Sami Zayn

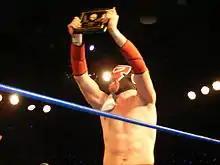
El Generico celebrating his Chikara Rey de Voladores win in April 2011

After losing to Jericho on September 25 at Clash of Champions, Zayn began a feud with Braun Strowman after preventing him from confronting Raw General Manager Mick Foley. On the November 1 episode of "SmackDown Live", Intercontinental Champion Dolph Ziggler made an open challenge to any wrestler from the Raw brand. The following week, Zayn stated that Foley wanted him to face Ziggler, but Commissioner Stephanie McMahon, who preferred Rusev, arranged a match with the winner facing Ziggler for the title, which Zayn won. On the November 15 episode of "SmackDown Live", The Miz defeated Ziggler for the Intercontinental Championship and Zayn instead faced him at Survivor Series on November 20, but lost. The next night on "Raw", Foley ordered Zayn to face Strowman as punishment for failing to bring the title to Raw; Strowman attacked Zayn before the match and attacked him until Foley came out to stop the match. Zayn refused to be traded to SmackDown and a match with Strowman was made for on December 18 with a time limit of 10 minutes, which Zayn won. On the January 2, 2017 episode of "Raw", Zayn lost to Strowman in a Last Man Standing match, ending their feud.